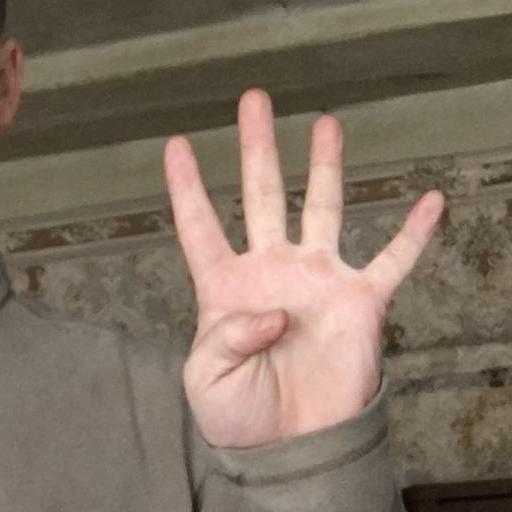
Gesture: four